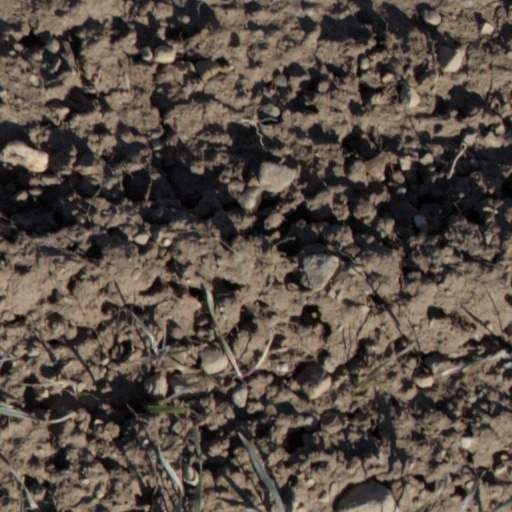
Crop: wheat